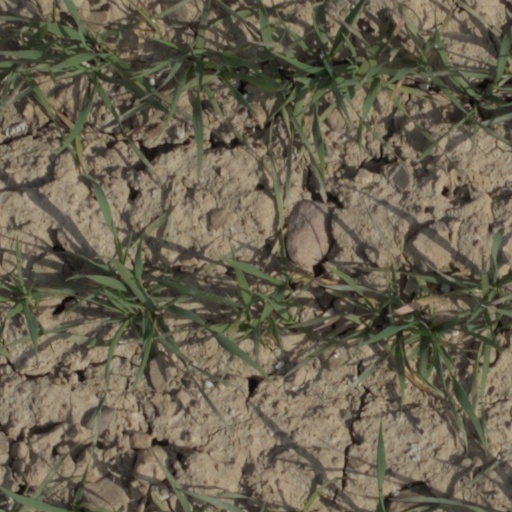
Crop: wheat